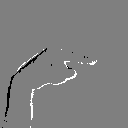
ASL letter: g